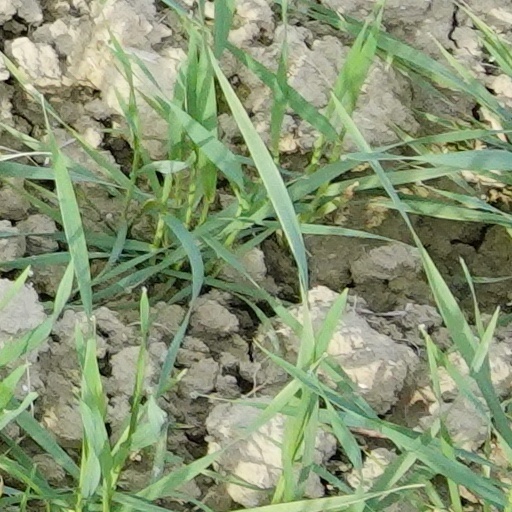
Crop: wheat